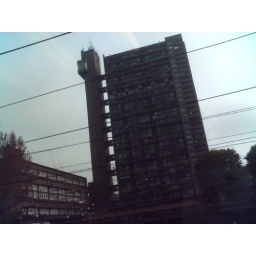
Trellick Tower in London - quite possibly the ugliest building in the city. A monument to bad taste.